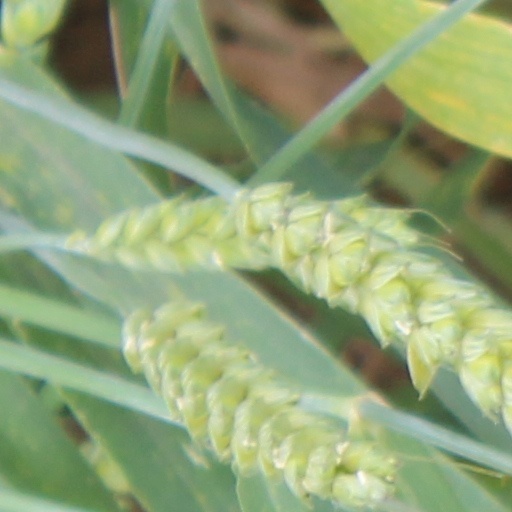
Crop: wheat